Proston

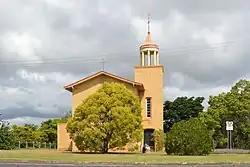

The town's name is taken from a pastoral run name, which in turn was a corruption of an Aboriginal word (possibly from the Waka language) meaning "kurrajong tree".